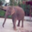
Label: elephant